Ss. Athanasius and Cyrill Church

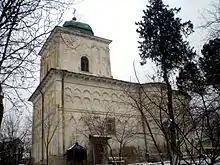
Ss. Athanasius and Cyrill Church

Ss. Athanasius and Cyrill Church is a Romanian Orthodox church located at 20 Sfântul Atanasie Street in Iași, Romania. It is dedicated to Saints Athanasius of Alexandria and Cyril of Alexandria.